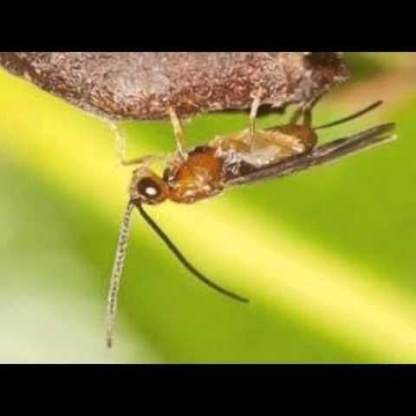
Nhãn: Sâu năn ( Muỗi hành )(Rice Gall Midge)